Sylvie Willard

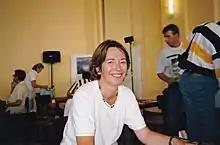
Sylvie Willard

Willard was born in Trébeurden on the coast near the northwest tip of France. She was one of 8 children of Nicole and Irénée Bajos de Heredia. Her father barred bridge from the home as a threat to education and invited Sylvie only at age 18 to play the game with him elsewhere. She earned a degree in computer science and studied bridge afterward. As of 2011: she is married and separated; her children Isabelle of Los Angeles and Fabrice of Paris are 34 and 33. Her husband François is a director and their son Fabrice has participated in some EBL and WBF bridge tournaments including 1998 play on the France juniors team (under-26 years).